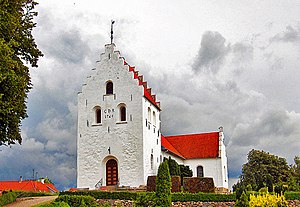
Vester Åby Kirke
fra vest
Vester Åby Kirke ligger i landsbyen Vester Åby ca. 10 km Ø for Faaborg.